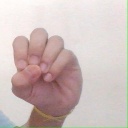
अक्षर: उ